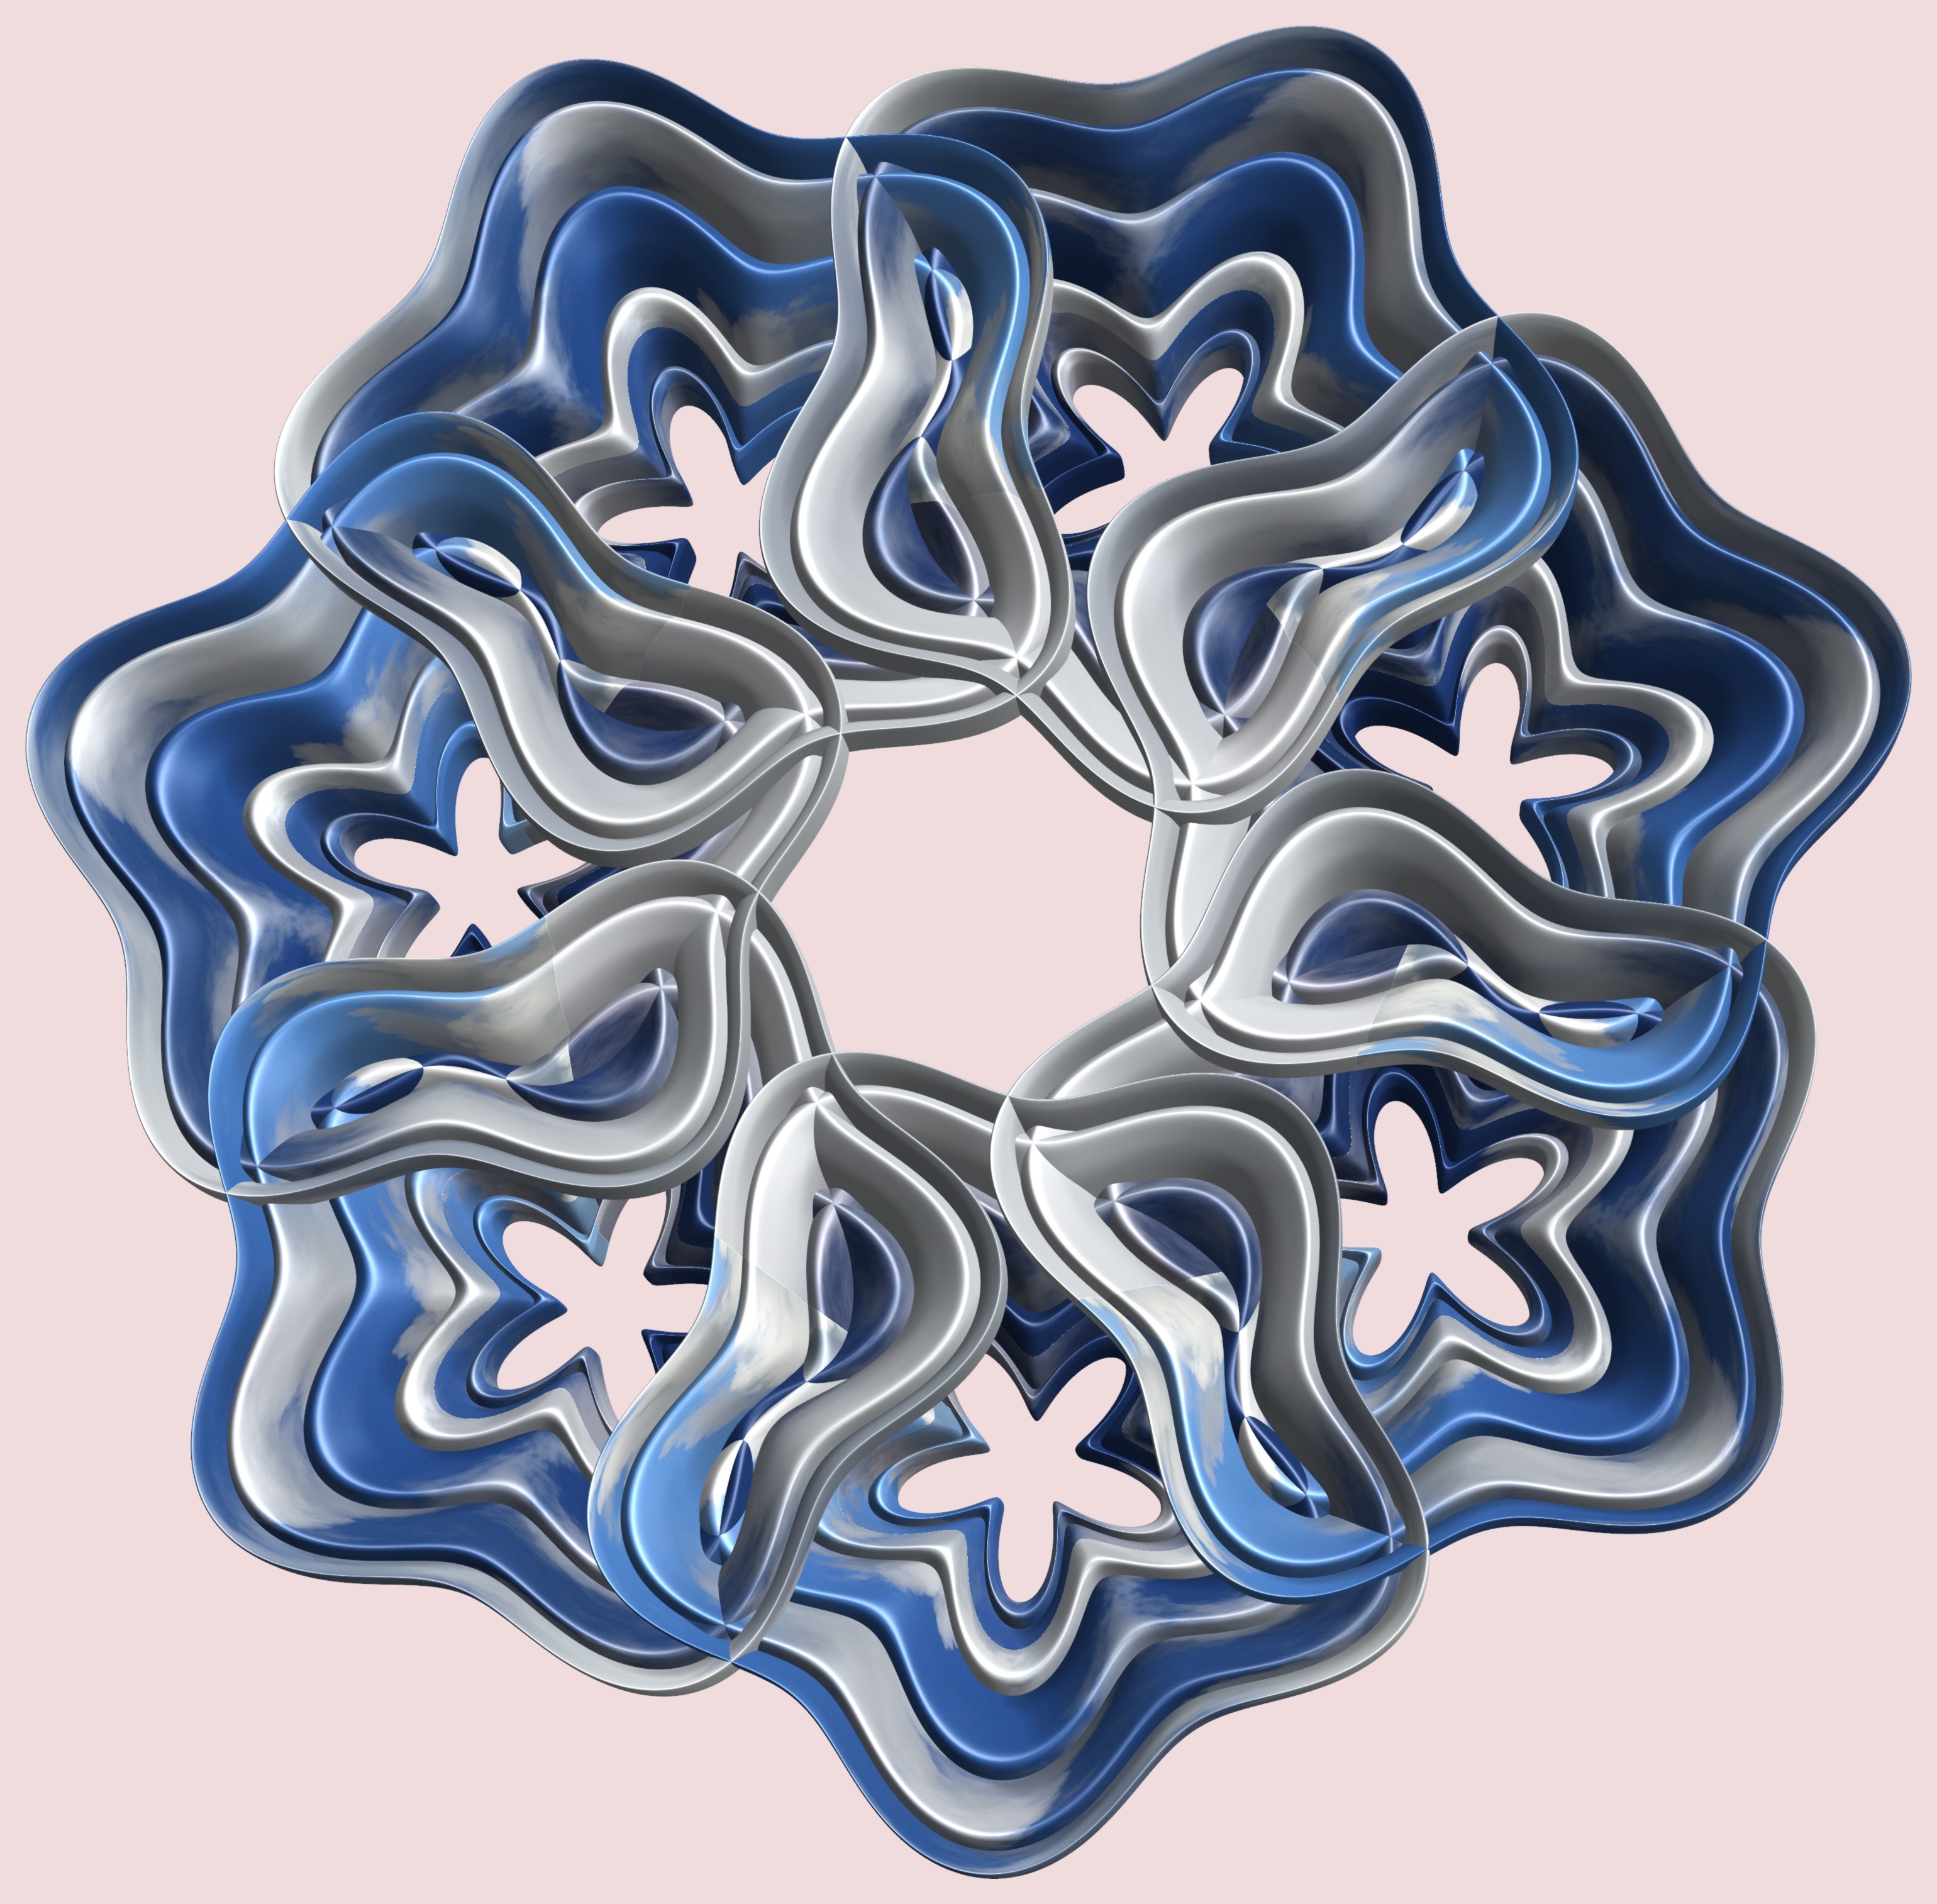
structure, texture, pattern, circle, drawing, illustration, design, symmetry, 3d, graphic, torus, mathematica, cg, parametricplot3d, code, program, algorithm, mapping